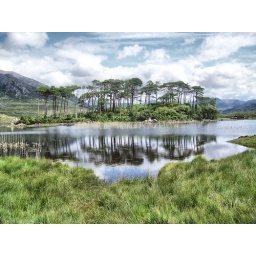
The wild region of Connemara, in western Ireland, where mountains and lakes meet the ever-changing irish sky